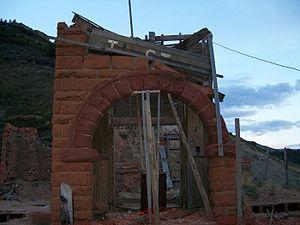
Thistle est une ville fantôme située dans le comté d'Utah, dans l'Utah, aux États-Unis, à environ 105 km de Salt Lake City. À l'époque des locomotives à vapeur, la première industrie de la ville était l'entretien des trains de la Denver and Rio Grande Western Railroad. Puisque l'activité de la ville était très liée à celle de la voie ferrée, Thistle commença à décliner une fois les locomotives Diesel apparues.